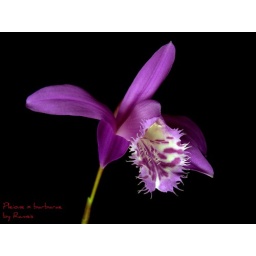
A natural hybrid between grandiflora and bulbocodiodes, large pink flowers with deeper pink splashes in the lip.2010 03 04